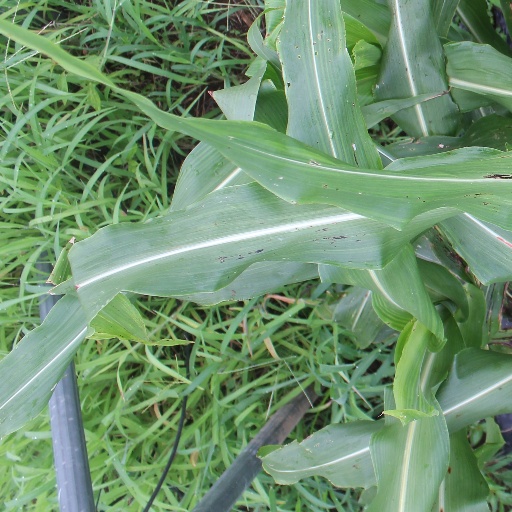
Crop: sorghum